Álvaro Césped

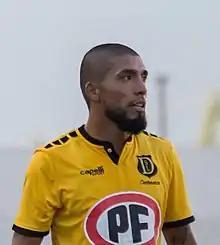
Césped with San Luis de Quillota in 2019

Álvaro Felipe Césped Lártiga (born October 10, 1991) is a Chilean footballer who plays as a midfielder for San Luis de Quillota.